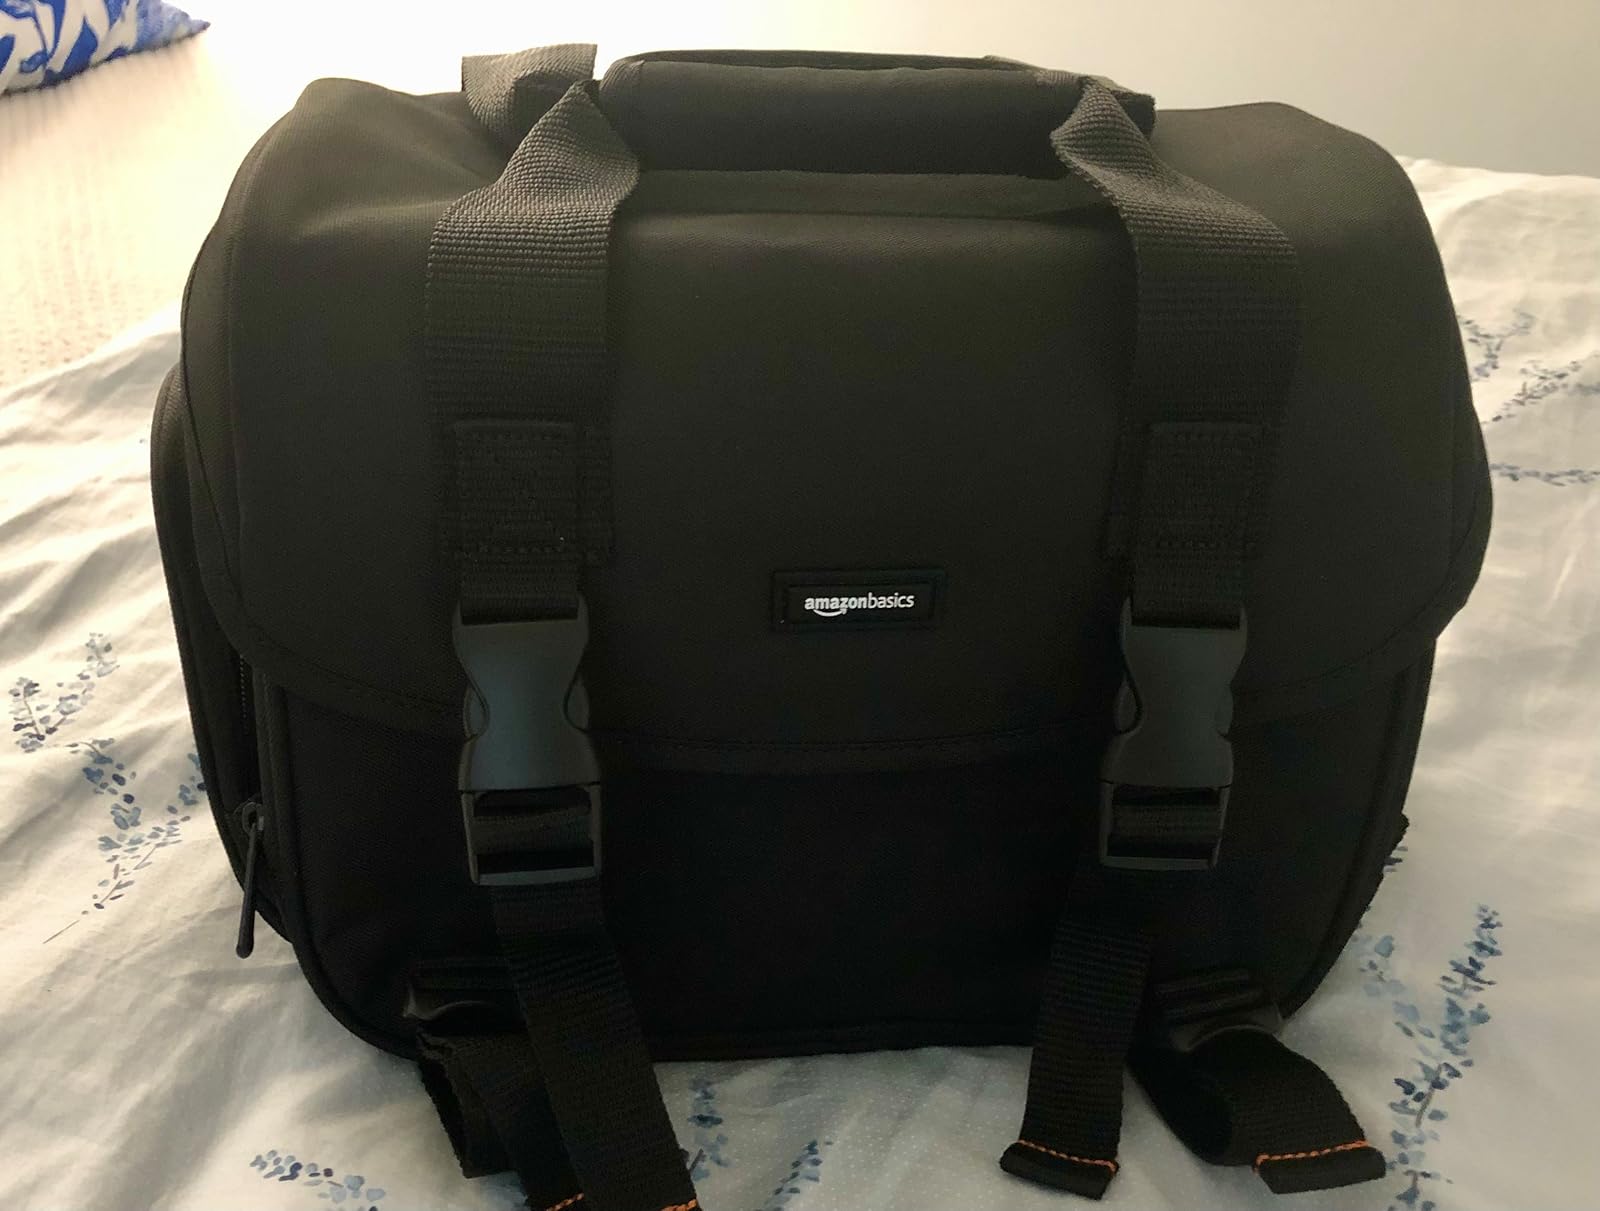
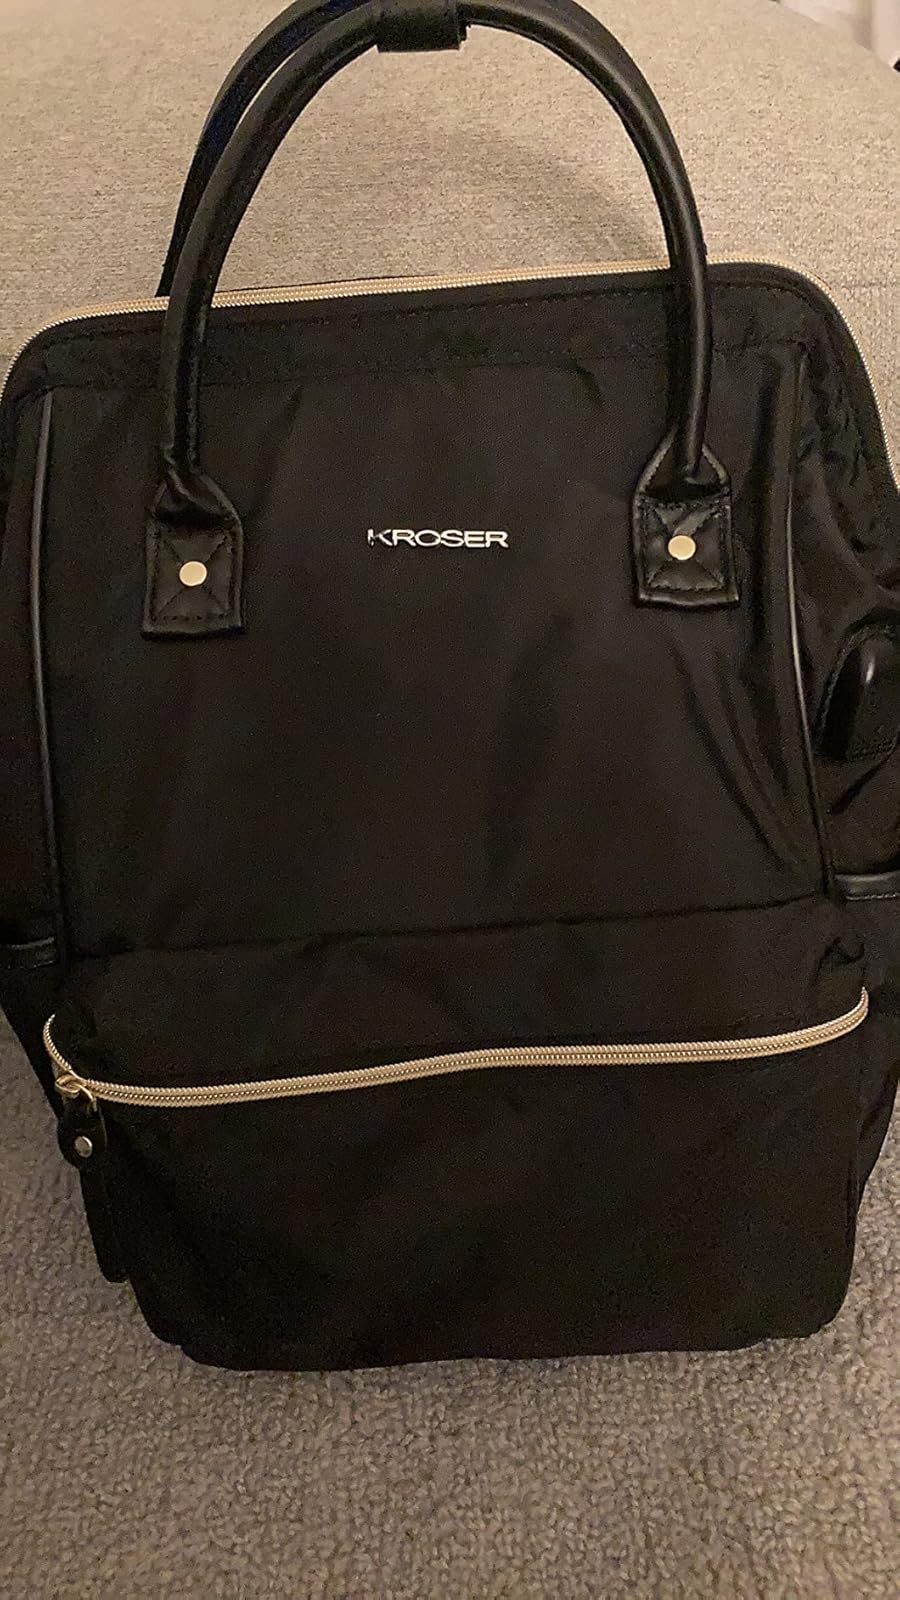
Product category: bag
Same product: no